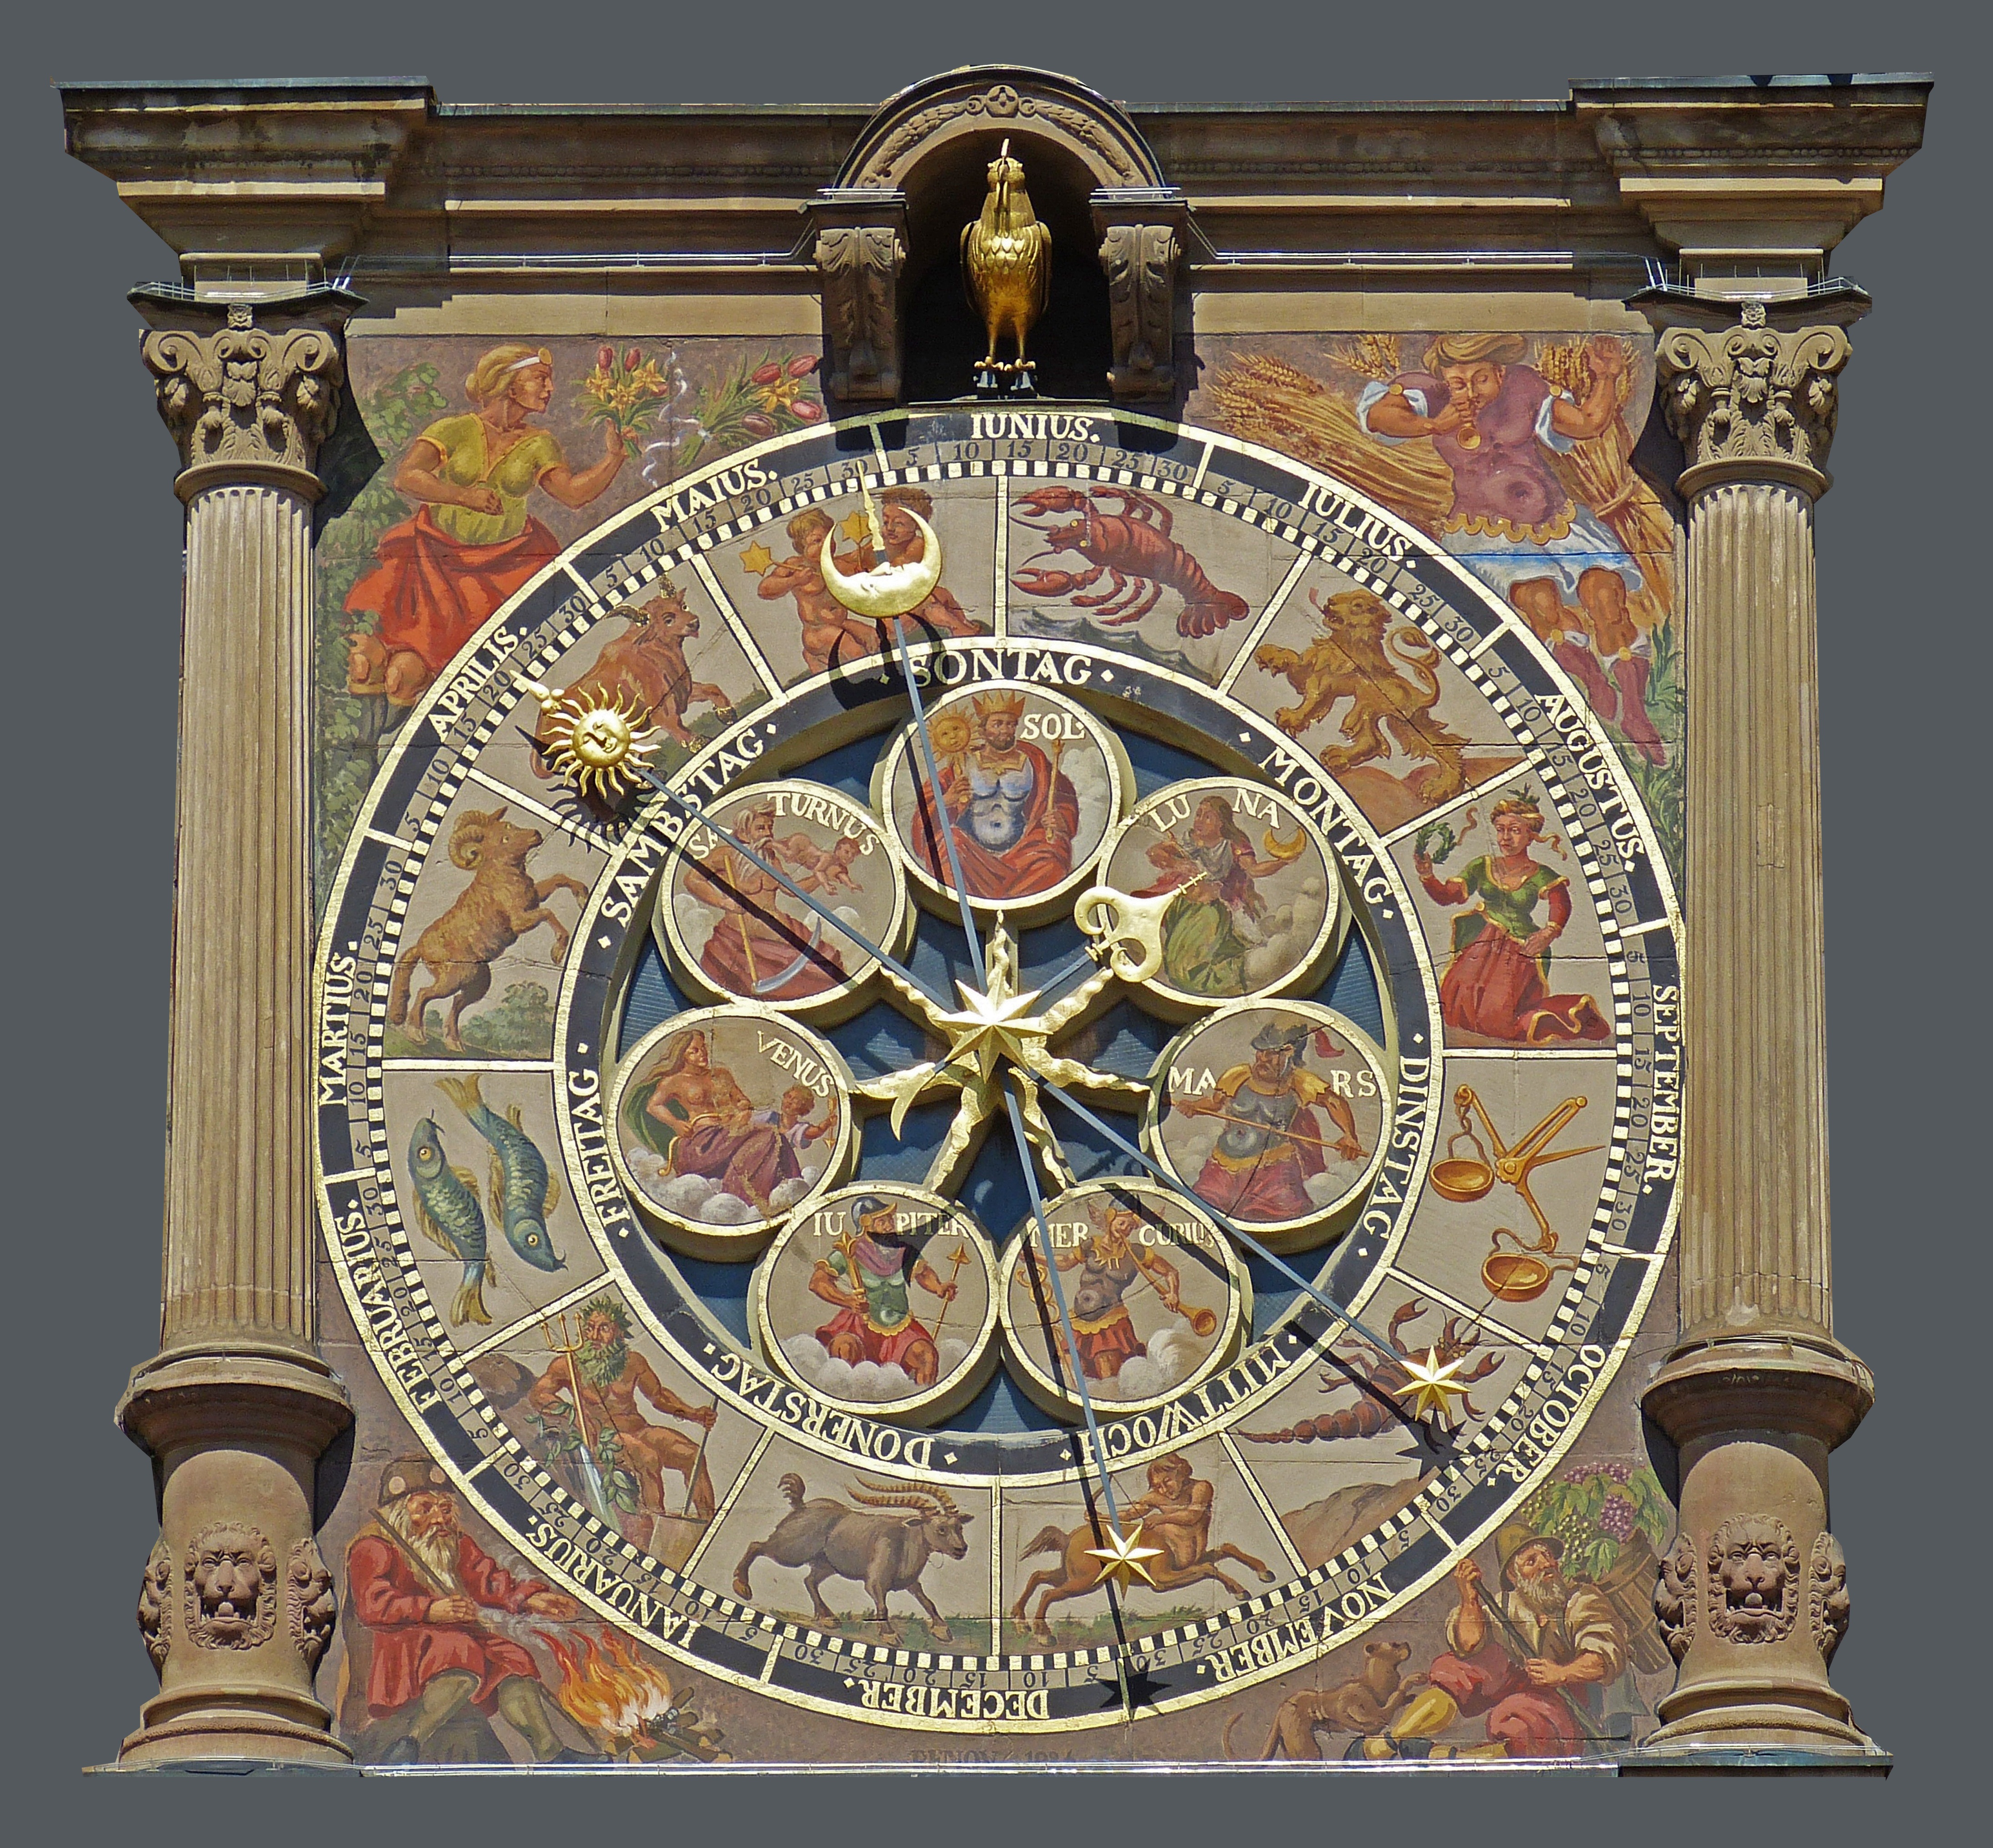
architecture, clock, furniture, germany, calendar, planet, detail, carving, hahn, months, heilbronn, zodiac sign, town hall of heilbronn, day of the week